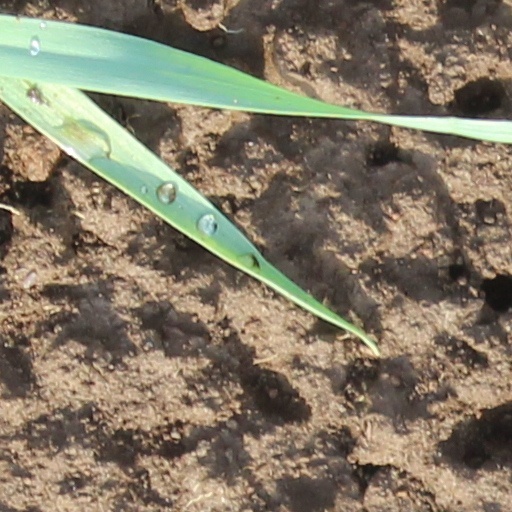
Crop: wheat